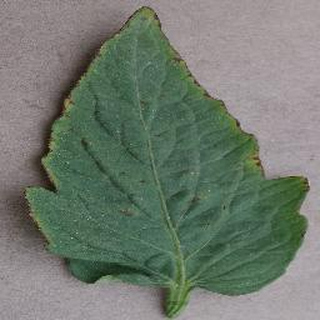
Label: tomato_bacterial_spot